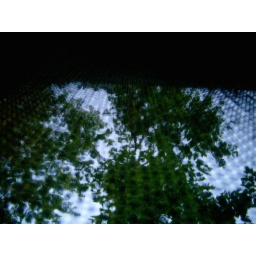
Macro shot of my window screen and tree in my backyard.